Kern Front Oil Field

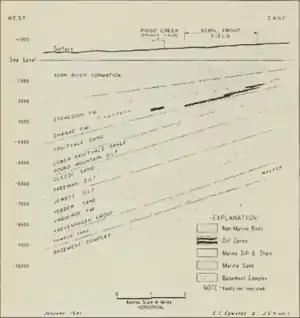
Kern Front Oil Field Structure Map

The Kern Front Field contains two major producing units, the Etchegoin Formation and the Chanac, both sedimentary, but unconformably overlain. The Etchegoin is a Pliocene marine sand, and the Chanac is a Pliocene non-marine sand. Each is interbedded with silts and clays, and the sands have a high porosity, ranging from 25-33 percent, making them singularly suitable as petroleum reservoirs. Overlying the Etchegoin and Chanac formations is the Pleistocene Kern River Formation, which is highly productive in the adjacent Kern River Oil Field. These units all have a northwest strike and a small southwest dip. A large north-trending fault on the east side of the field provides a structural seal on that side; on the northeast, the up-dip side of the field, the sands grade into relatively impermeable silts and clays, providing a seal in that direction. Many small southwest-trending faults run across the field. The California DOGGR recognizes only one producing pool – the Etchegoin-Chanac – and commingles the production data.